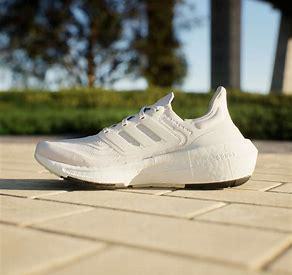
Brand: Adidas
Model: Ultraboost Light Lauf